Walt Kirk

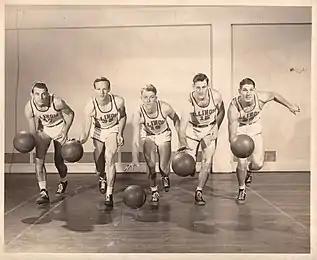
1946–47 Illini Starting Five(L to R) Andy Phillip, Ken Menke, Walt Kirk, Jack Smiley, Gene Vance

Walton Kirk Jr, the son of Walton Sr. and Gertrude Kirk, grew up in Mount Vernon, Illinois and graduated from Mt. Vernon Township High School in 1942, known in his home town and in southern Illinois as 'Junior' Kirk. While in high school, Kirk played basketball and was a first team all-state selection in 1942. He then attended the University of Illinois at Urbana–Champaign where he played basketball. He received his Bachelor Degree from the University of Illinois in 1947 and his master's degree from Loras College in 1972. He married Alyce "Joan" (Hitter) of Ottawa, Illinois on September 11, 1949. While at Illinois, he earned varsity letters in basketball from 1943–44 through 1946–47. During his freshman and sophomore years of 1942–44, Kirk practiced and played alongside of the famous 'Whiz Kids' of Illinois, who won the Big 10 in consecutive seasons, 1941–42 & 1942–43. In the 1944–45 season, Kirk led the team in scoring at 10.6 points per game while also serving as team captain. He garnered First Team All Big 10 status and consensus First Team All-American status at the end of the 1944–45 season as selected by Chuck Taylor's Converse Yearbook, Helms Athletic Foundation, Argosy Magazine and The Sporting News. Kirk was named captain of the 1945–46 Illini team, however, he was called to military service and missed the season. Many great college and pro players were called to military service during the war years (1941–46), disrupting NCAA basketball, however, many played on military service teams as well as carrying out their military service duties. Upon his return from military service and during his senior season at Illinois (1946–47), Kirk played alongside 4 returning members of the 'Whiz Kids' (Phillip, Menke, Smiley and Vance) and included on that team was Dike Eddleman, considered by many to be the greatest all-around athlete in America at that time.